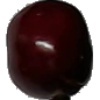
Label: Cherry 1